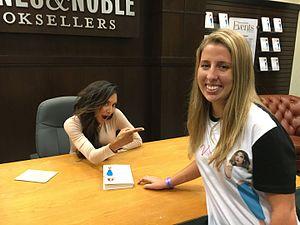
Naya Marie Rivera, dite Naya Rivera, née le 12 janvier 1987 à Valencia en Californie, et morte le 8 juillet 2020 en Californie, est une actrice et chanteuse américaine.